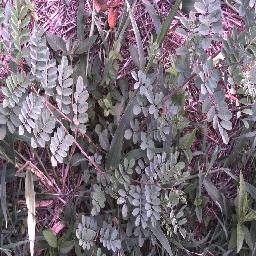
Label: negative